RadioShack

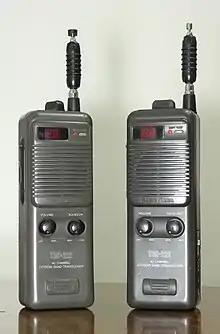
(From left to right) Realistic and RadioShack model TRC-222, both CB with 40 channels

The chain profited from the mass popularity of citizens band radio in the mid-1970s which, at its peak, represented nearly 30% of the chain's revenue.